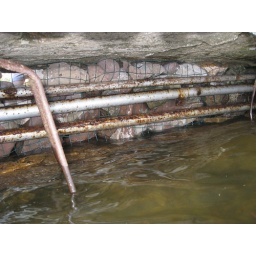
Looking under the wall from the lake side